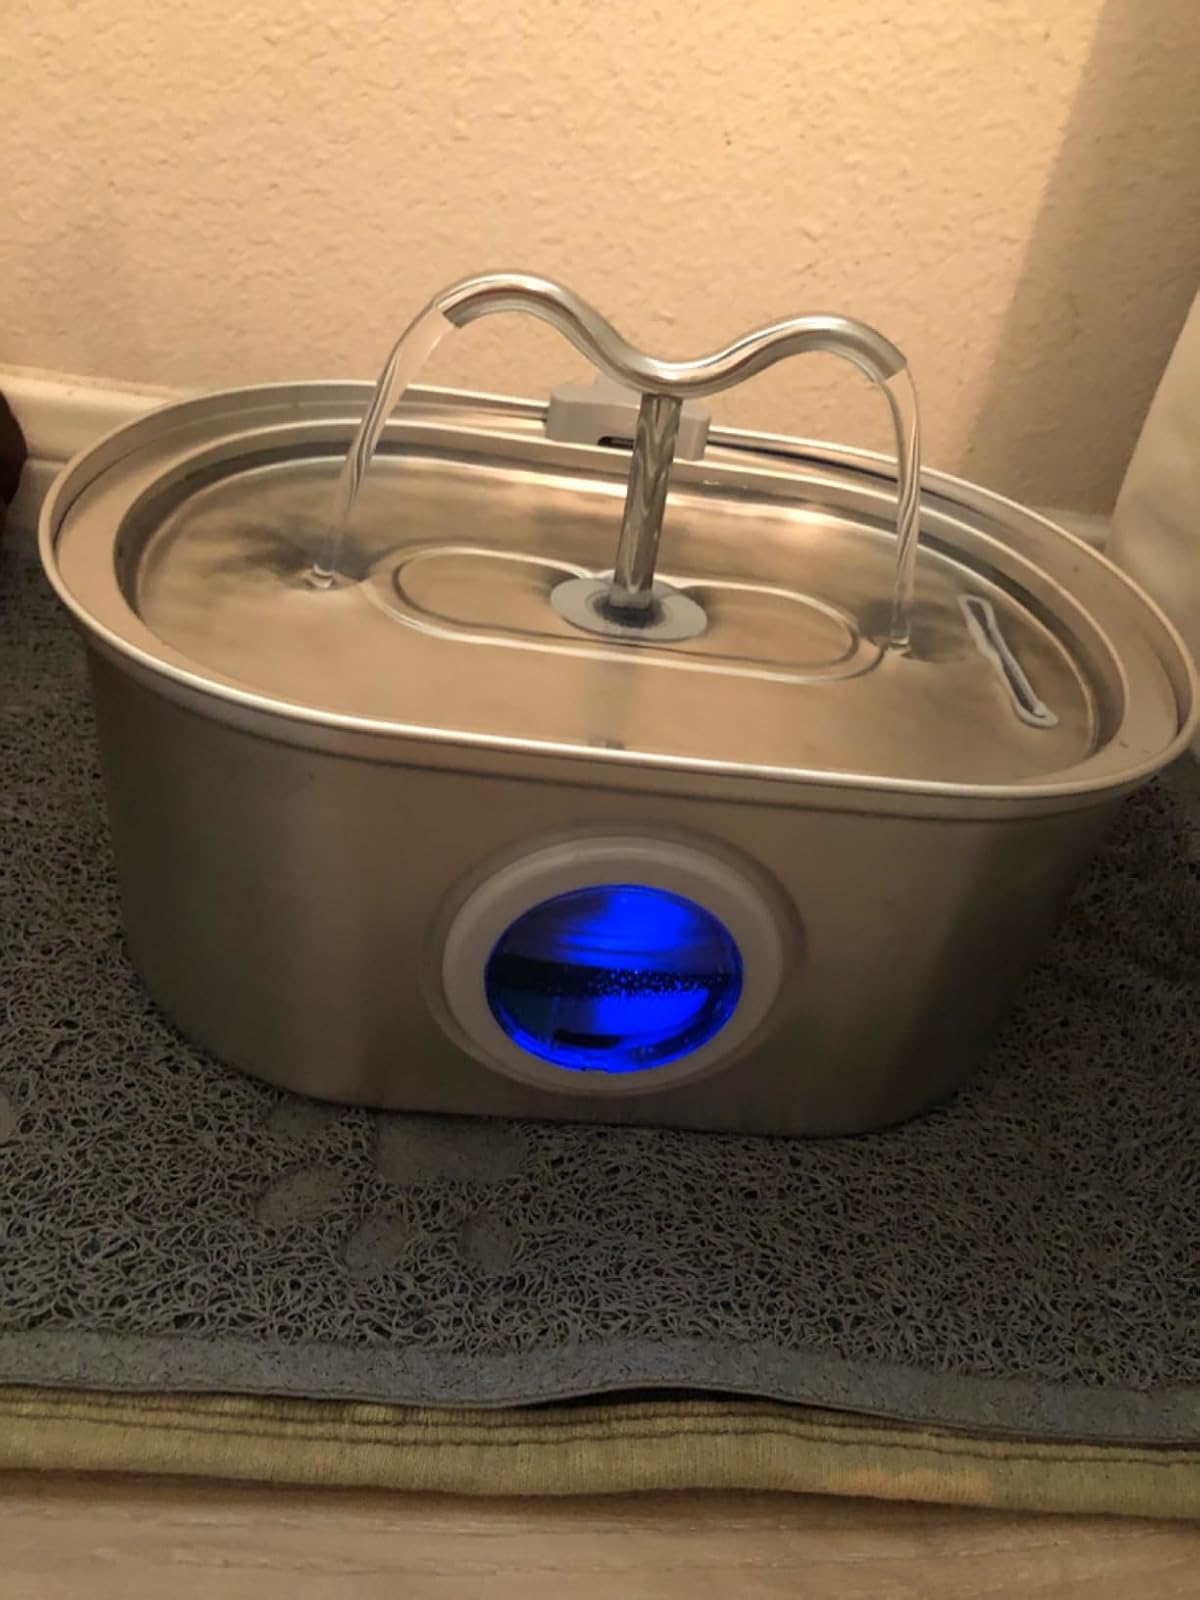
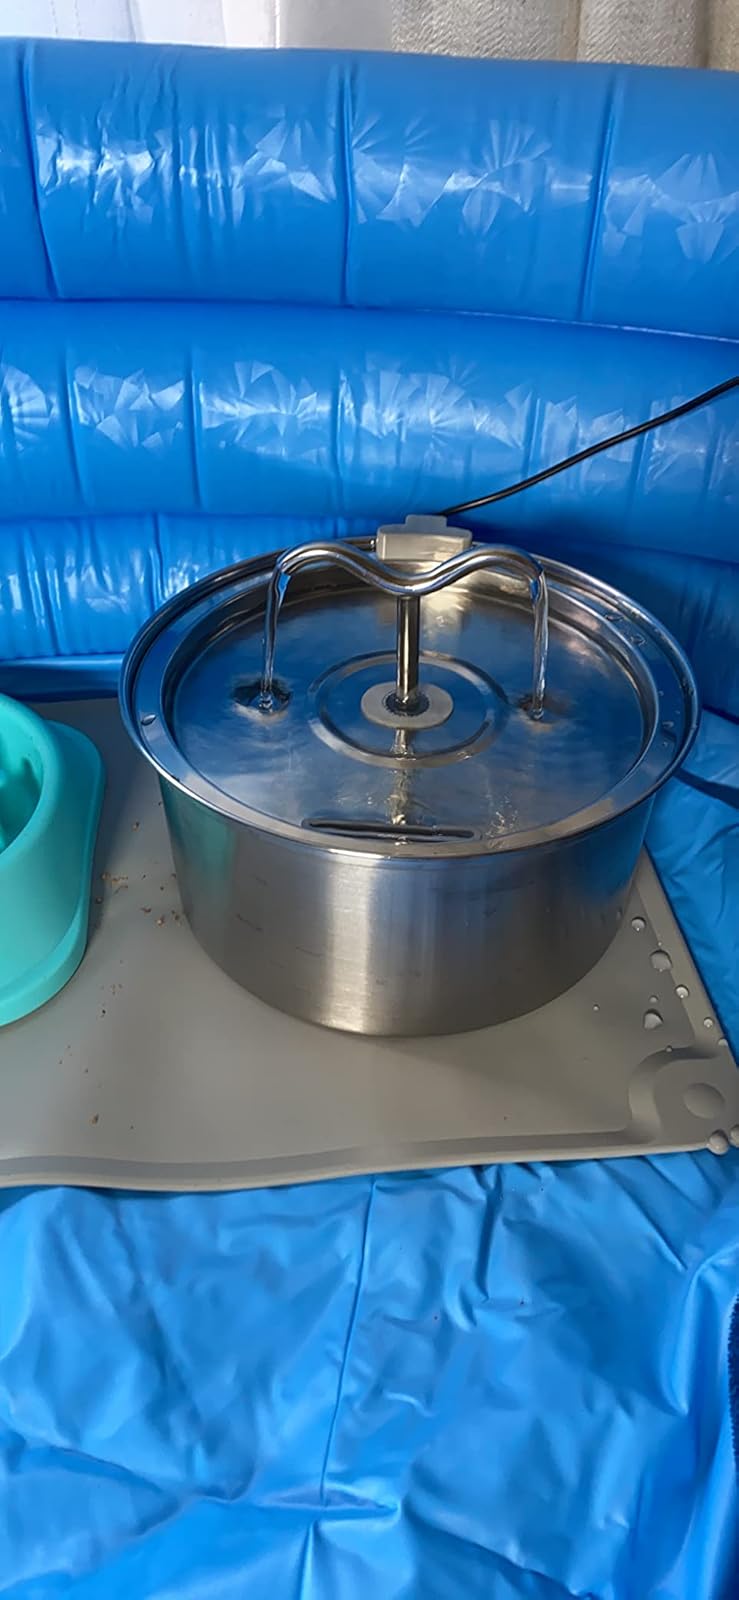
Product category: items_bowl
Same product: no